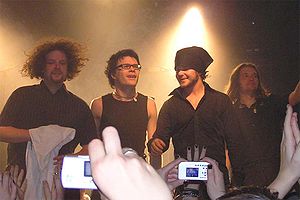
The Rasmus
The Rasmus
The Rasmus er et finsk rockband bestående af Lauri Ylönen, Eero Heinonen, Pauli Rantasalmi og Aki Hakala.